K N Ganesh

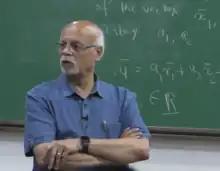
Dr. K. N. Ganesh 2023

Krishnarajanagar Nagappa Ganesh is an Indian bio-organic chemist and served as the (founding) director of Indian Institute of Science Education and Research, Tirupati (IISER Tirupati) since 2017 till 2023. He is also the founding director of Indian Institute of Science Education and Research, Pune, that was established in 2006 and served the office till 2017. He is a recipient of the Shanti Swarup Bhatnagar Prize in chemical sciences (1998) for "his outstanding contribution towards the understanding of the chemical principles of DNA molecular recognition and for his work on various facets of DNA structure and its interaction with drugs and proteins". He is also a Fellow of the Indian National Science Academy since 2000.